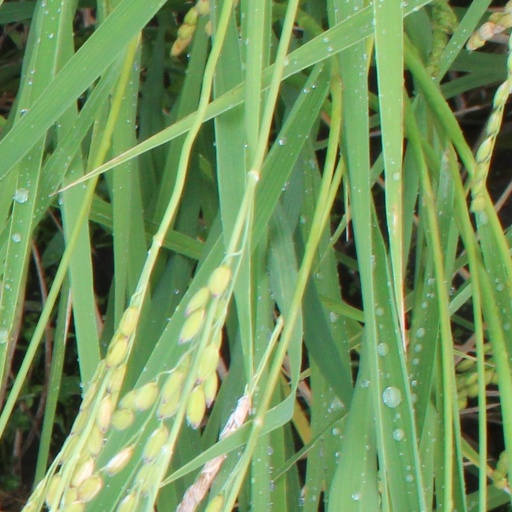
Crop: rice